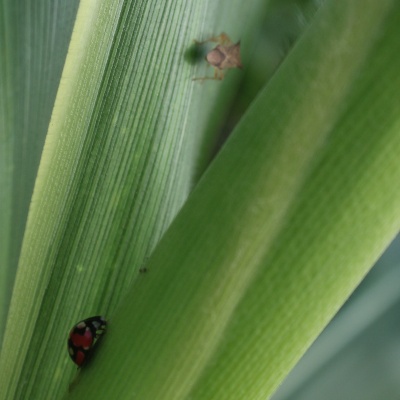
Crop: Maize
Condition: leaf beetle